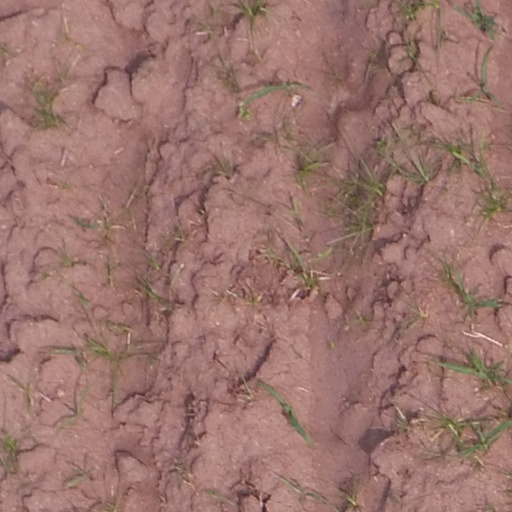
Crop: maize; corn